Hope, British Columbia

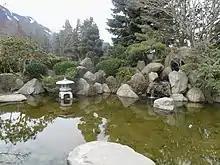
Friendship Garden

Immediately adjacent to the District Hall in Hope is a Japanese garden called the Friendship Garden, dedicated to the Japanese-Canadians who were interned nearby at Tashme during World War II. It was built by local Japanese-Canadians and presented to Hope on 27 July 1991. Men from that camp were employed during the war building the Hope-Princeton Highway.